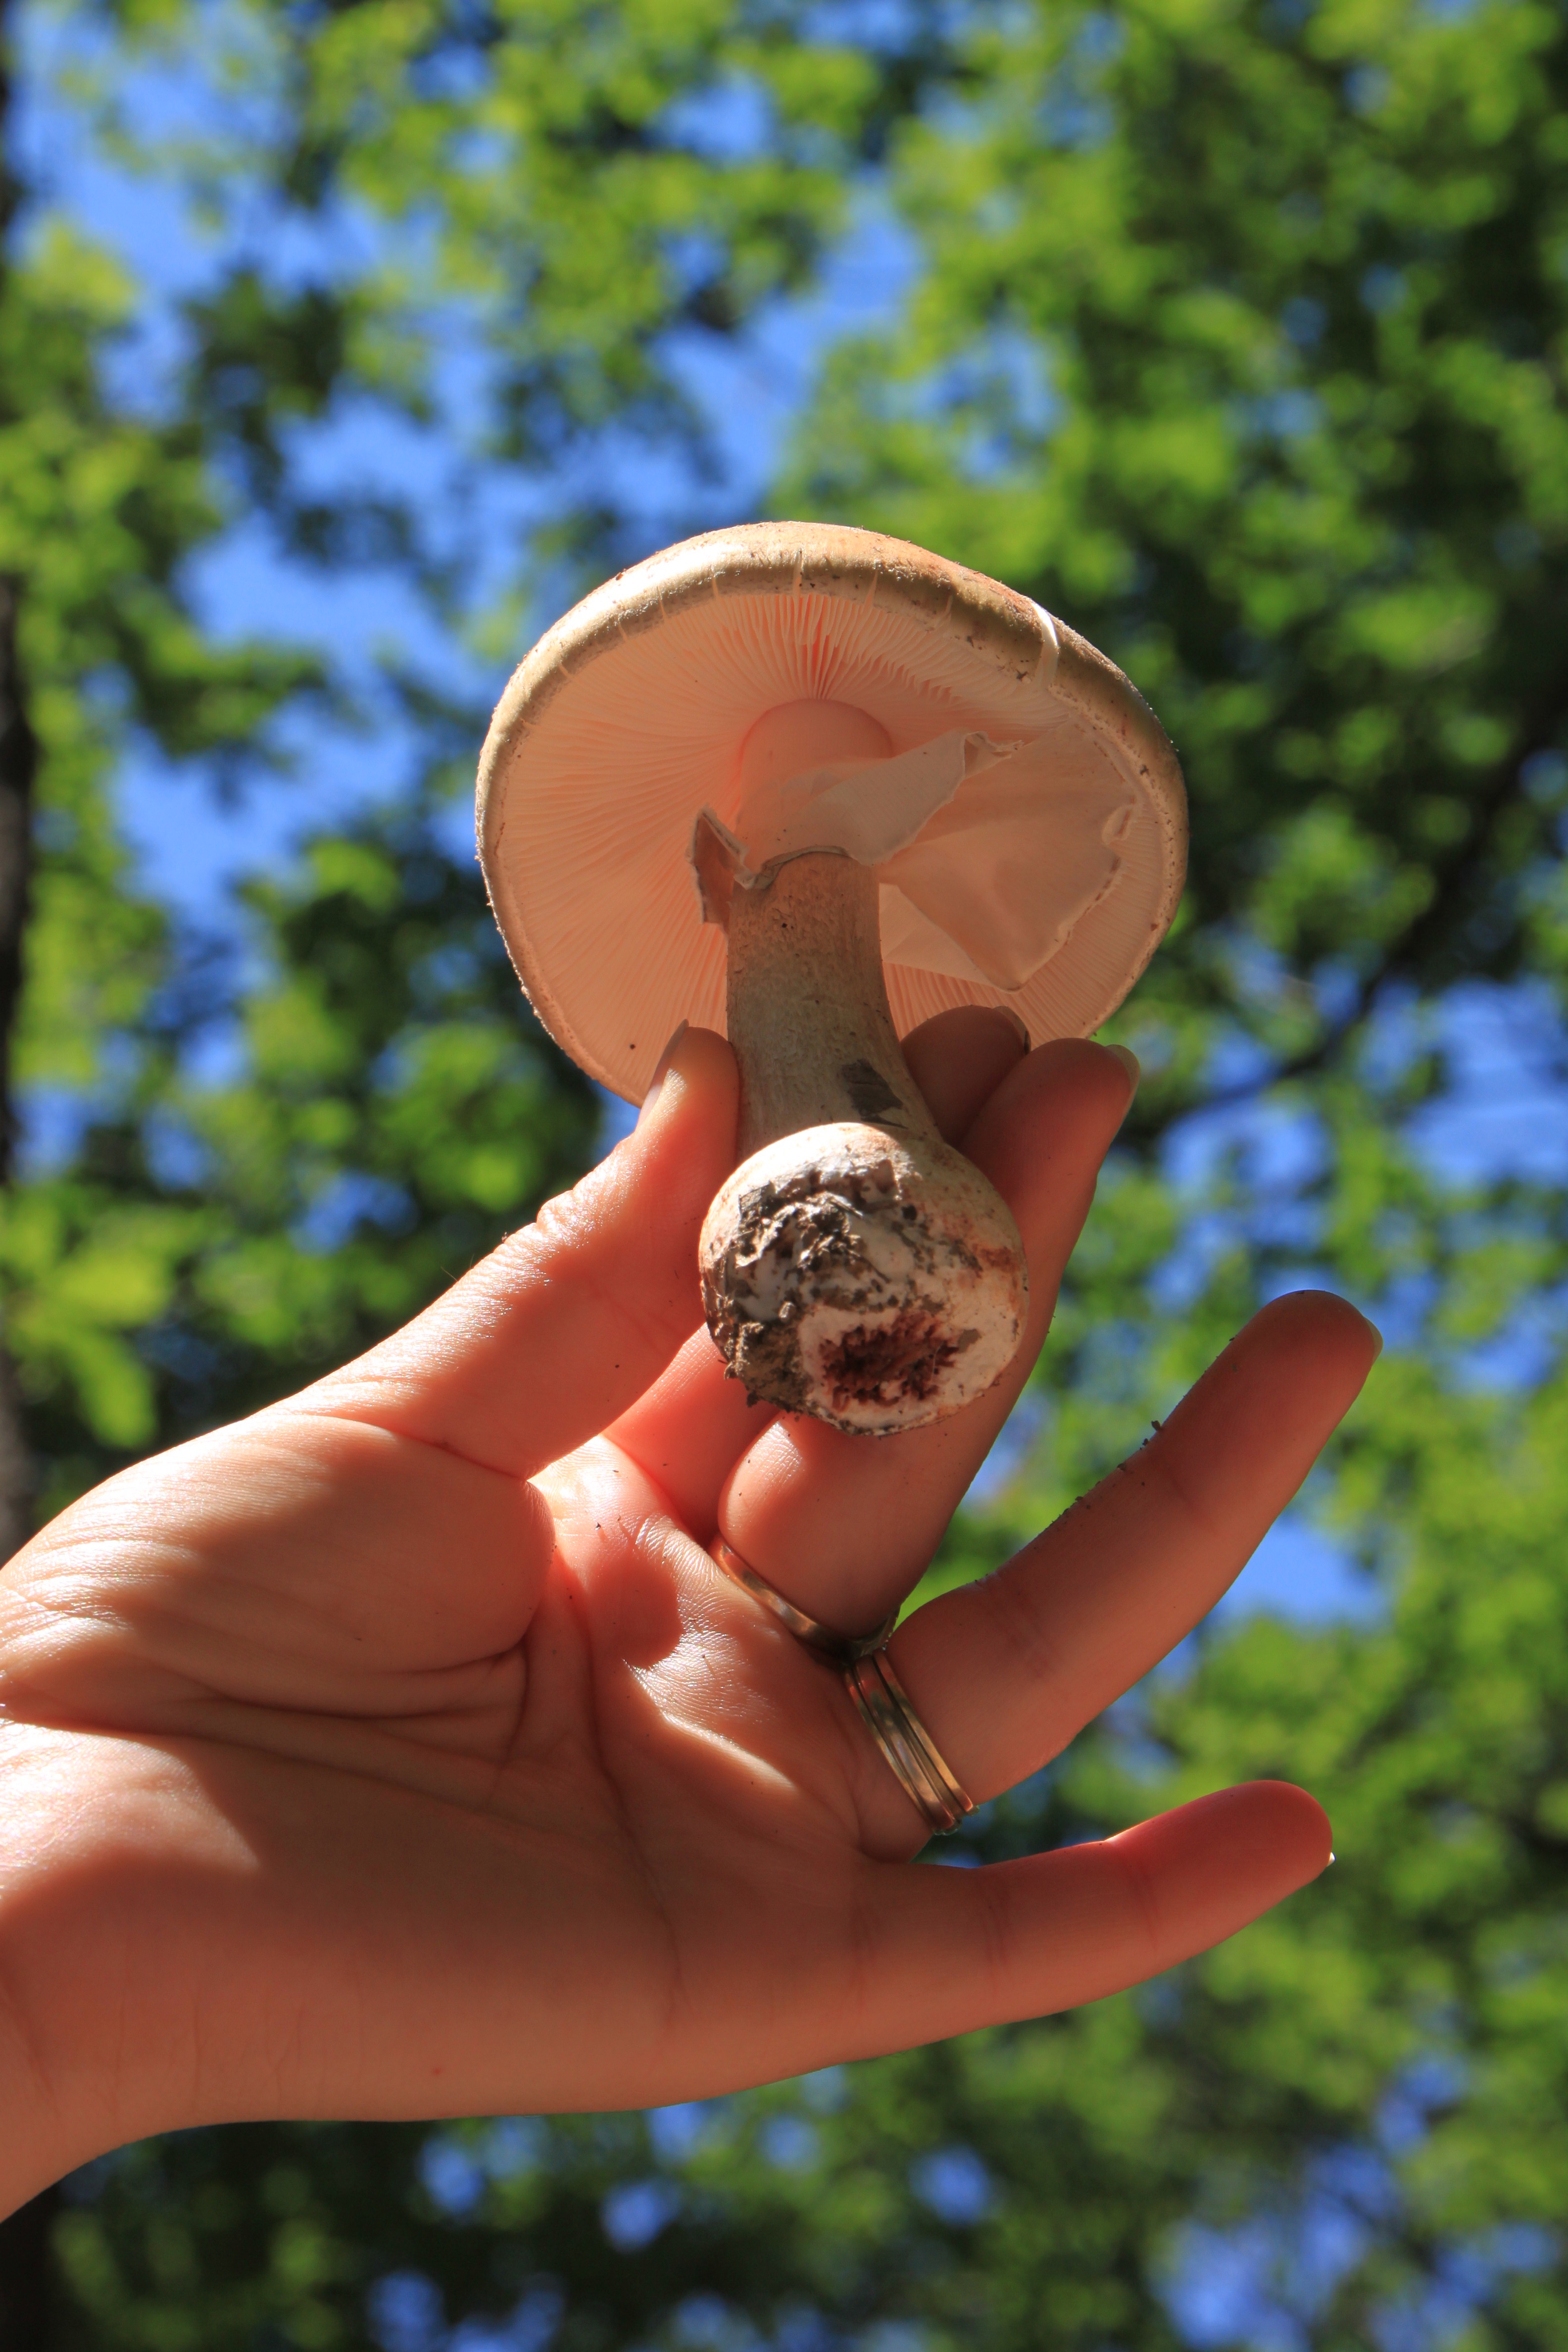
hand, tree, nature, grass, person, leaf, flower, green, vegetable, autumn, mushroom, hold, holding, fungus, fingers, pick, edible, picked, picking, sense